Behkadeh Raji

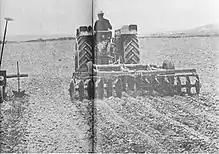
Farm in Behkadeh Raji

Shah Mohammad Reza Pahlavi overwrote the Iranian Leprosy Relief from his private lands (30,000 hectares) in Gorgan, 450 km northeast of Tehran. There was then the village of Deh kadeh with over three hundred buildings, including hospitals, primary schools, cinema, police station, restaurant, a public bath, cottage industry, agricultural equipment, vegetable gardens, gas station, car repair shop, a knitting stockings and socks, etc. built. The medical equipment of the hospital by Behkadeh Raji was funded by a donation from the Deutschen Aussätzigen-Hilfswerk.